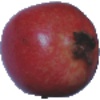
Label: Pomegranate 1